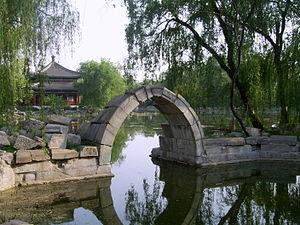
L’ancien Palais d'Été ou parc Yuanming est un ancien palais impérial, édifié au XVIIᵉ siècle et au début du XVIIIᵉ siècle à 15 kilomètres au nord-ouest de la Cité interdite de Pékin, par les empereurs mandchous Yongzheng et Qianlong. Les empereurs de la dynastie Qing y résidaient et y menaient les affaires d'État.